Lindisfarne Castle

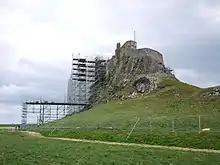
The castle during the 2016–2018 renovation

In the eighteenth century, the castle was occupied briefly by Jacobite rebels, but was quickly recaptured by soldiers from Berwick who imprisoned the rebels who dug their way out and hid for nine days close to nearby Bamburgh Castle before making good their escape.